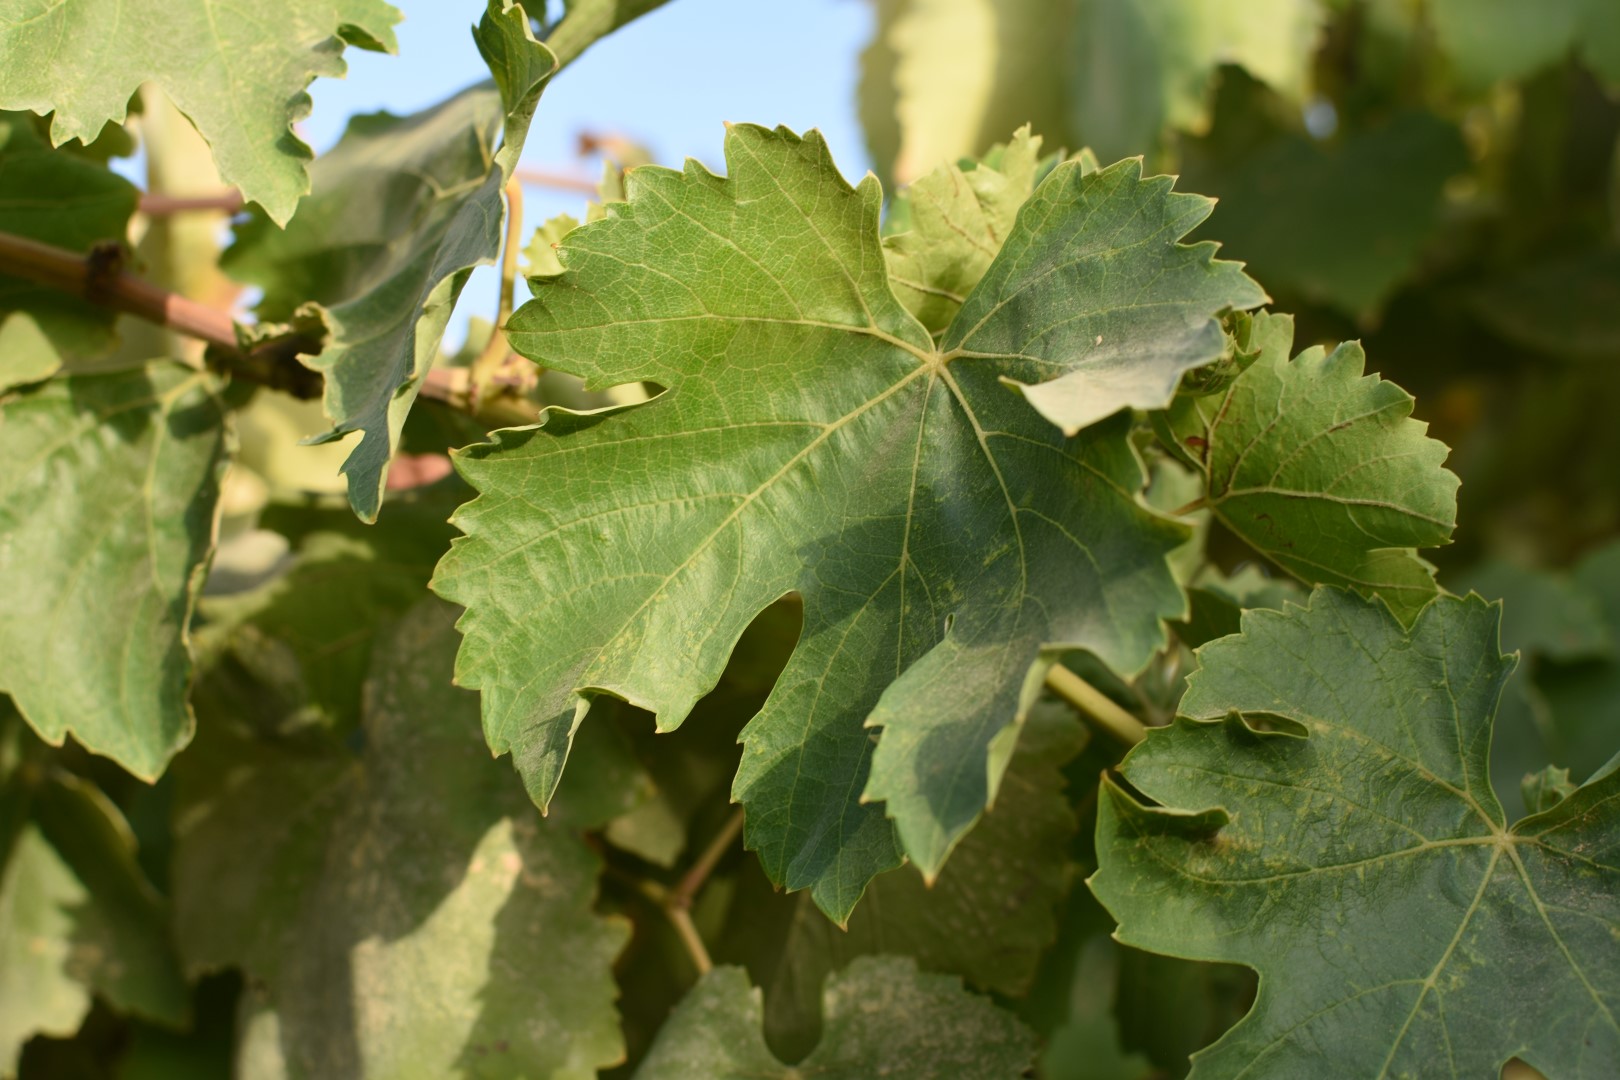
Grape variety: Thompson Seedless